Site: brandenburg
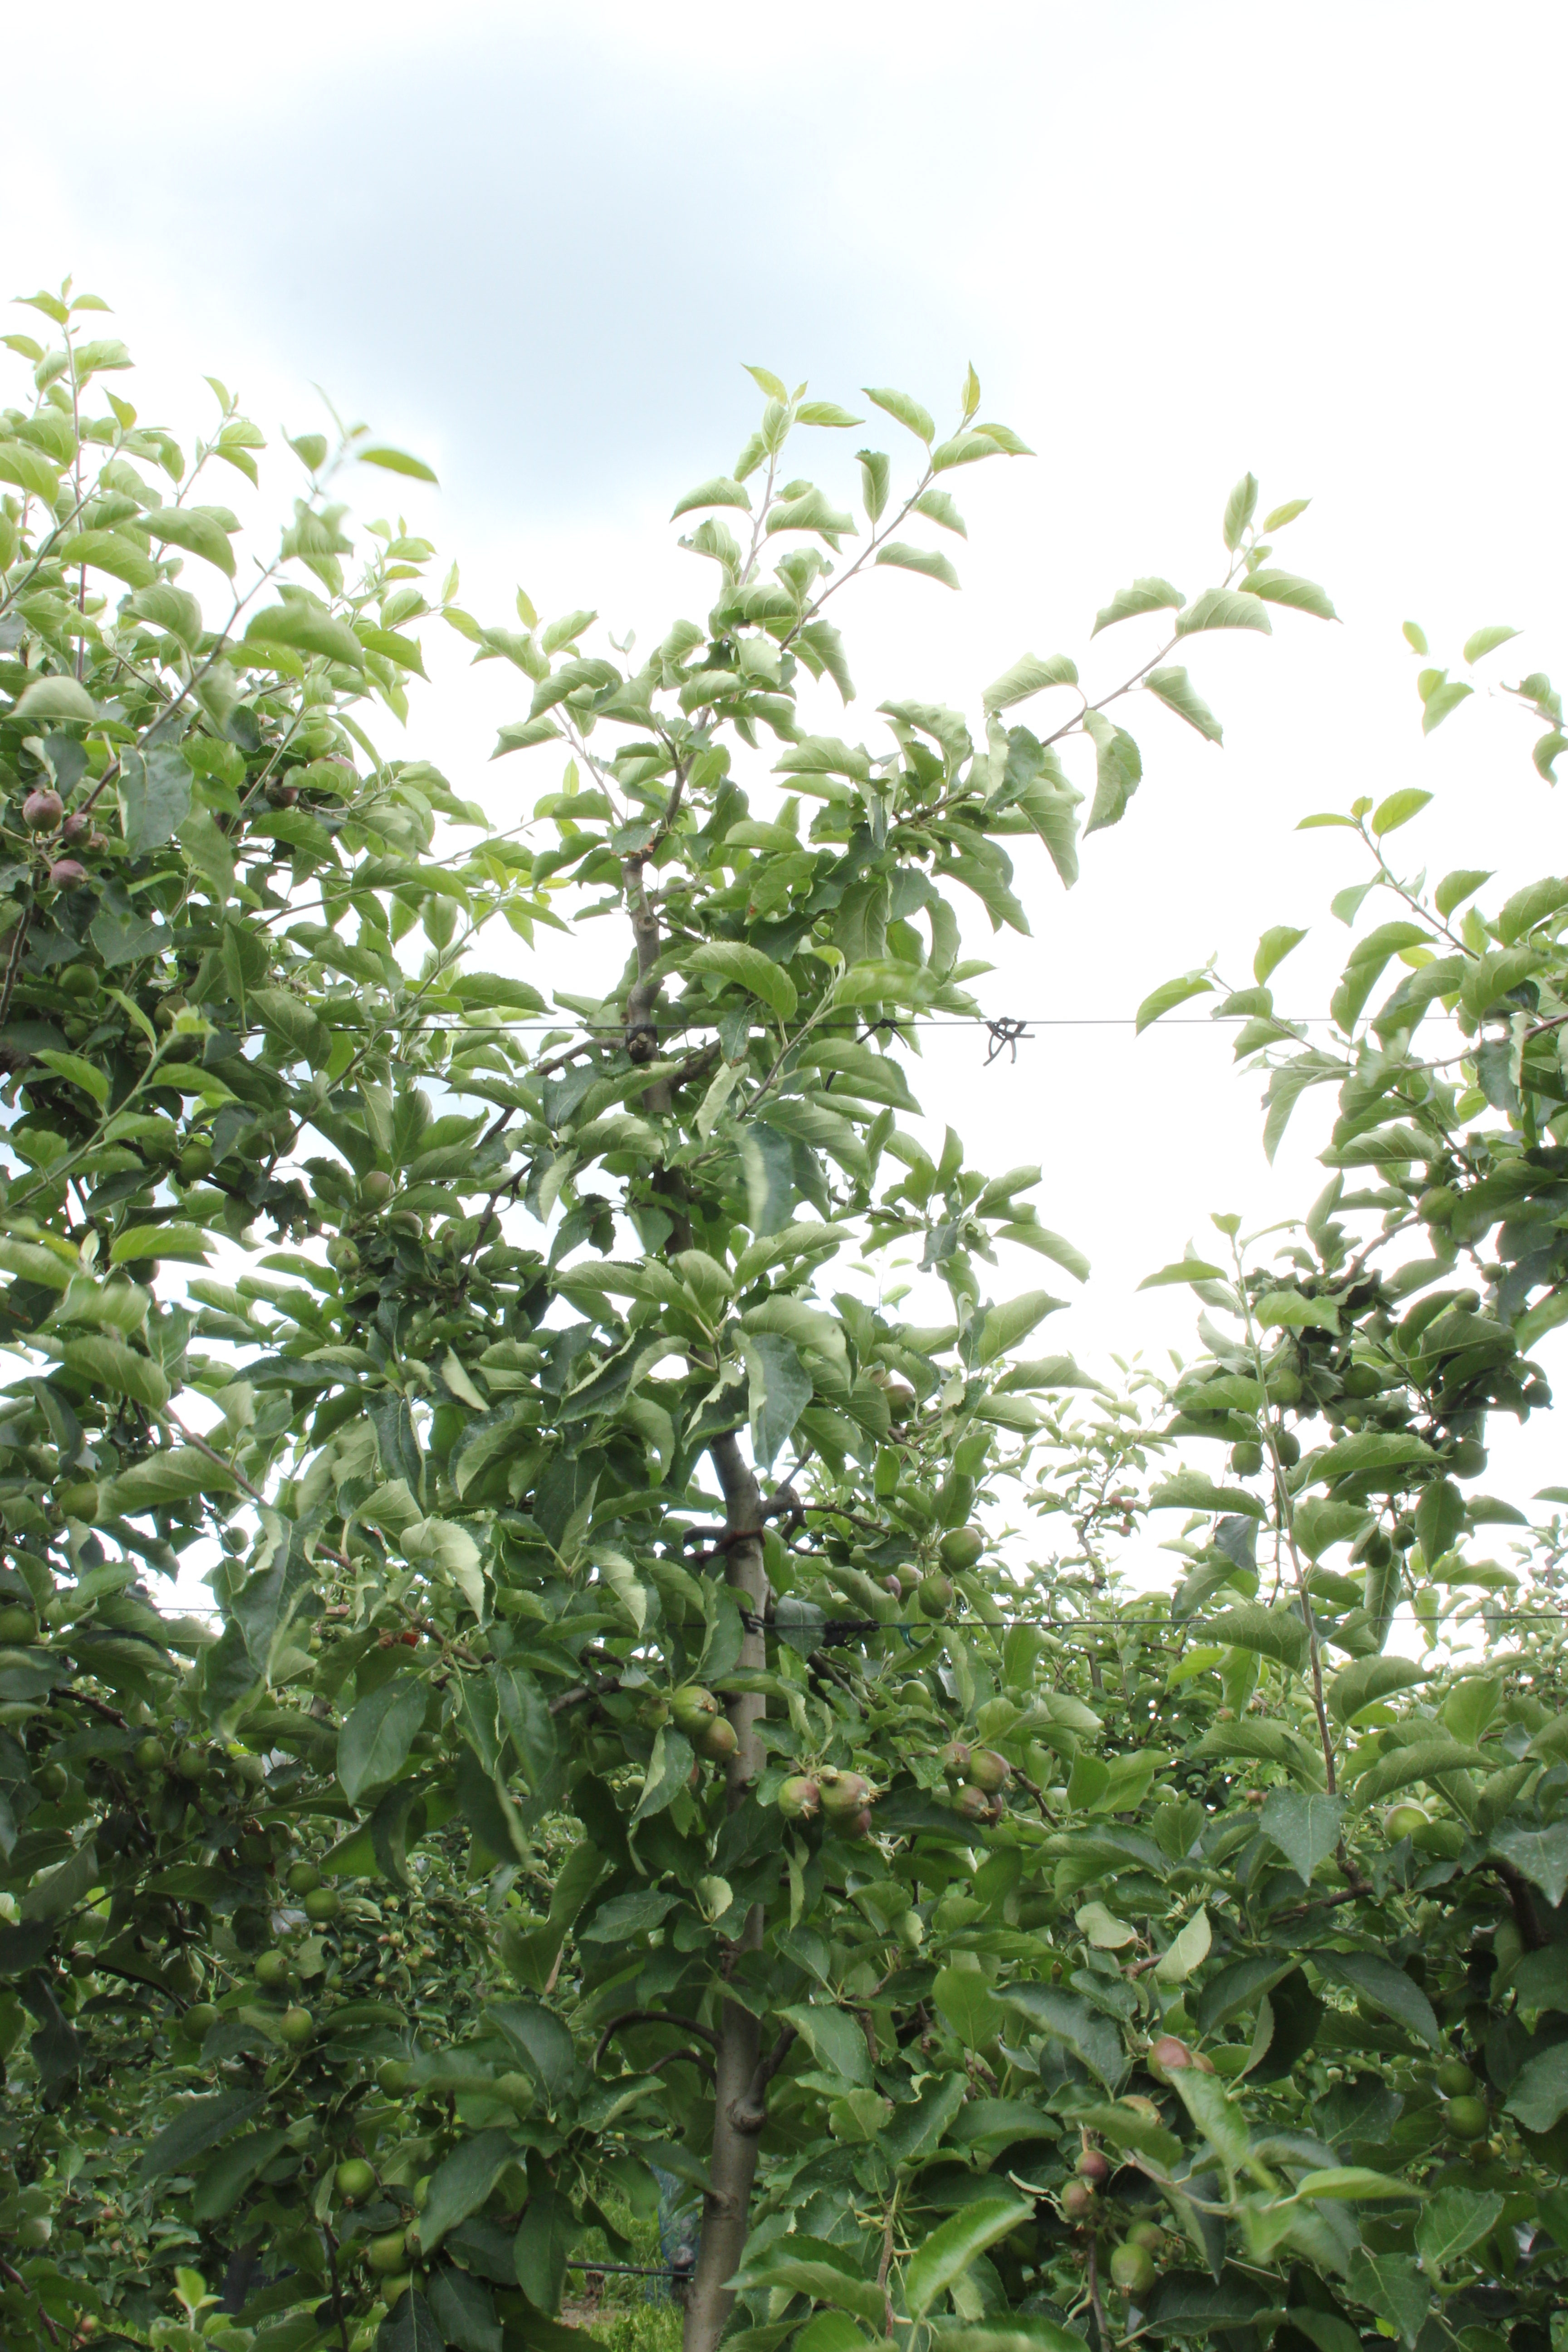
Growth stage (BBCH 73): Development of fruit